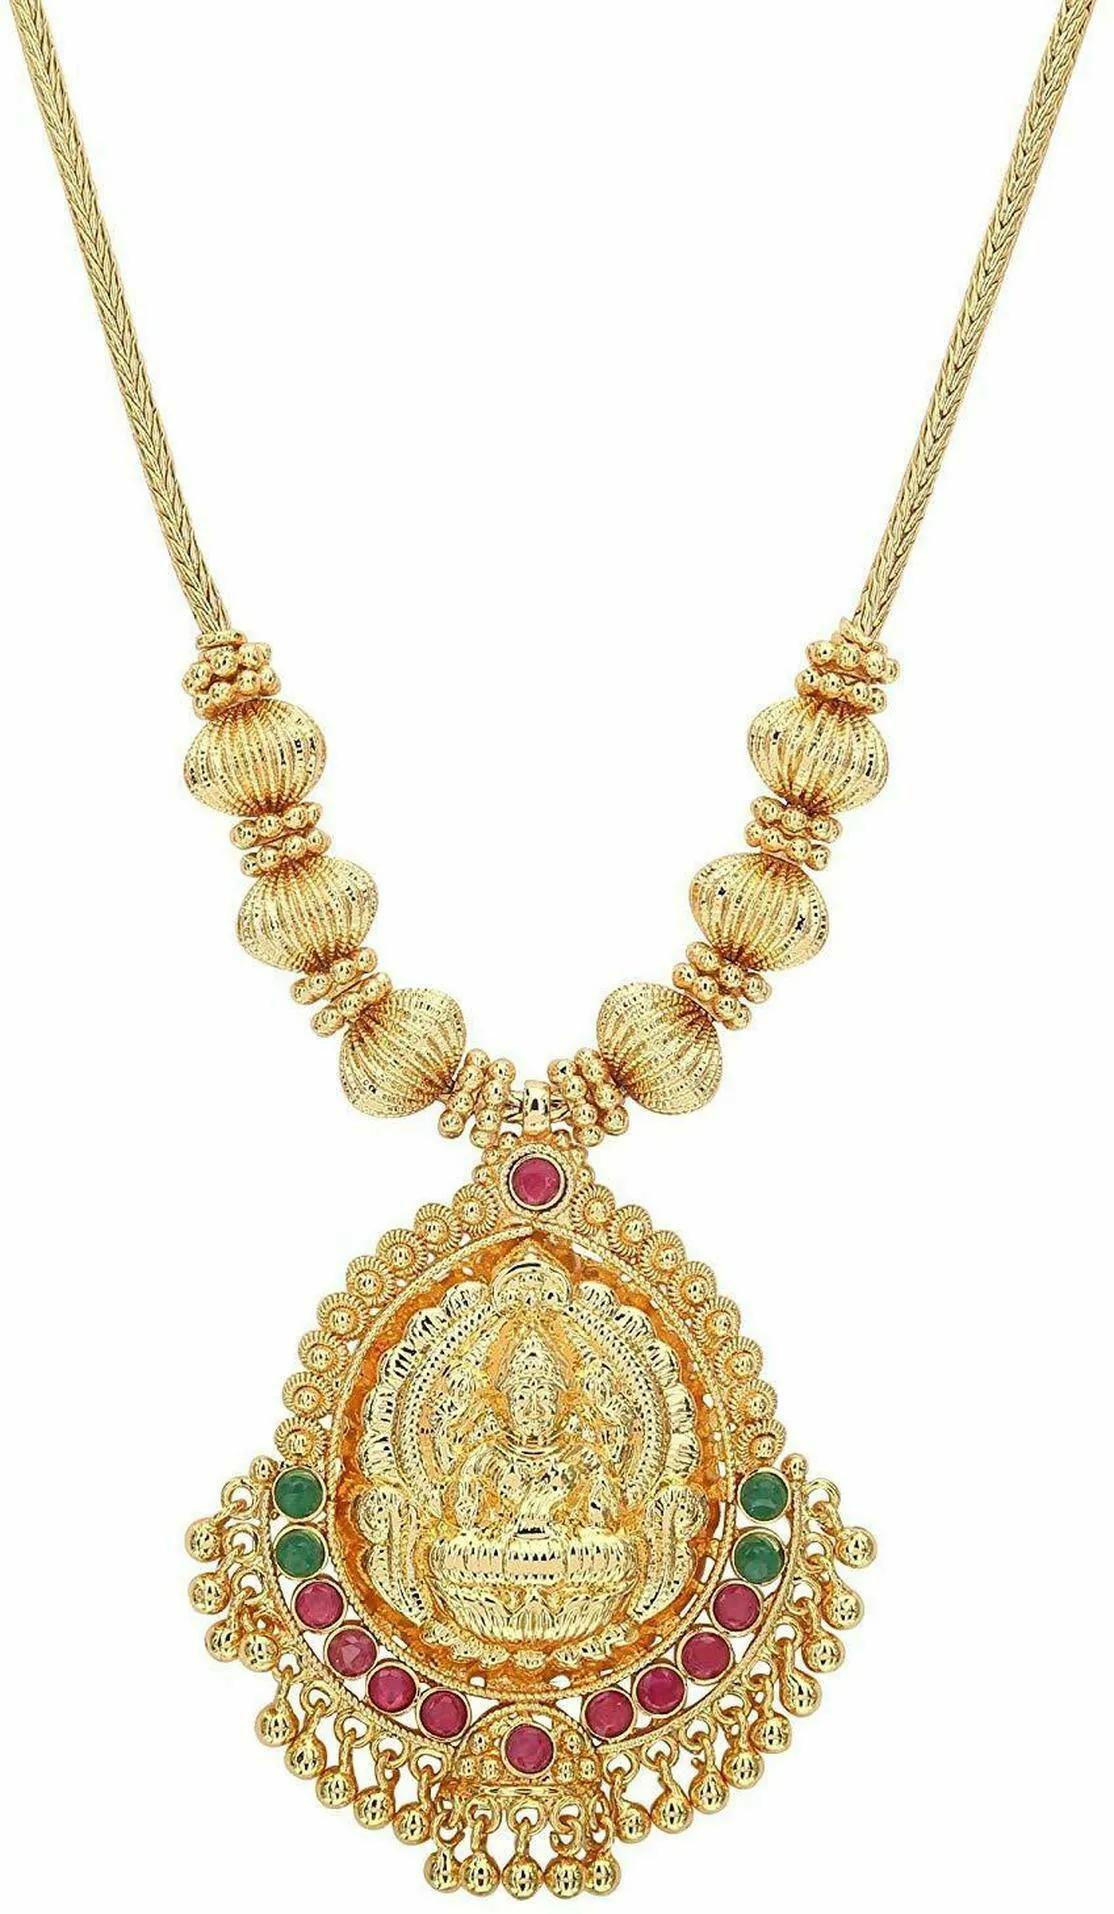
Hanaa Women Alloy Laxmi 1 Gram Gold Covering Micro Plated Jewellery Short Kodi Necklace Chain
Type: Necklaces & Pendants
Brand: Hanaa
Price: Rs. 603
 The Brand of HANAA jewelry comes with the coating of Micro Gold Plating on it, which makes it look similar to real 22-karat jewelry. The Brand Of Hanaa Providing you the premium quality products and Our main intention is to satisfy the customer needs. The product gives you stylish look, traditional and modern. This is the Hottest collection of fashion Jewellery.
Features: Base Material - Alloy,Chain Type - Anchor,Clasp Type - Fold Over,Chain and Necklace Length - 18 inch,Chain and Necklace Thickness - 1.5 mm
Included: Pack of 1 x Laxmi 1 Gram Gold Covering Micro Plated Jewellery Short Kodi Necklace Chain